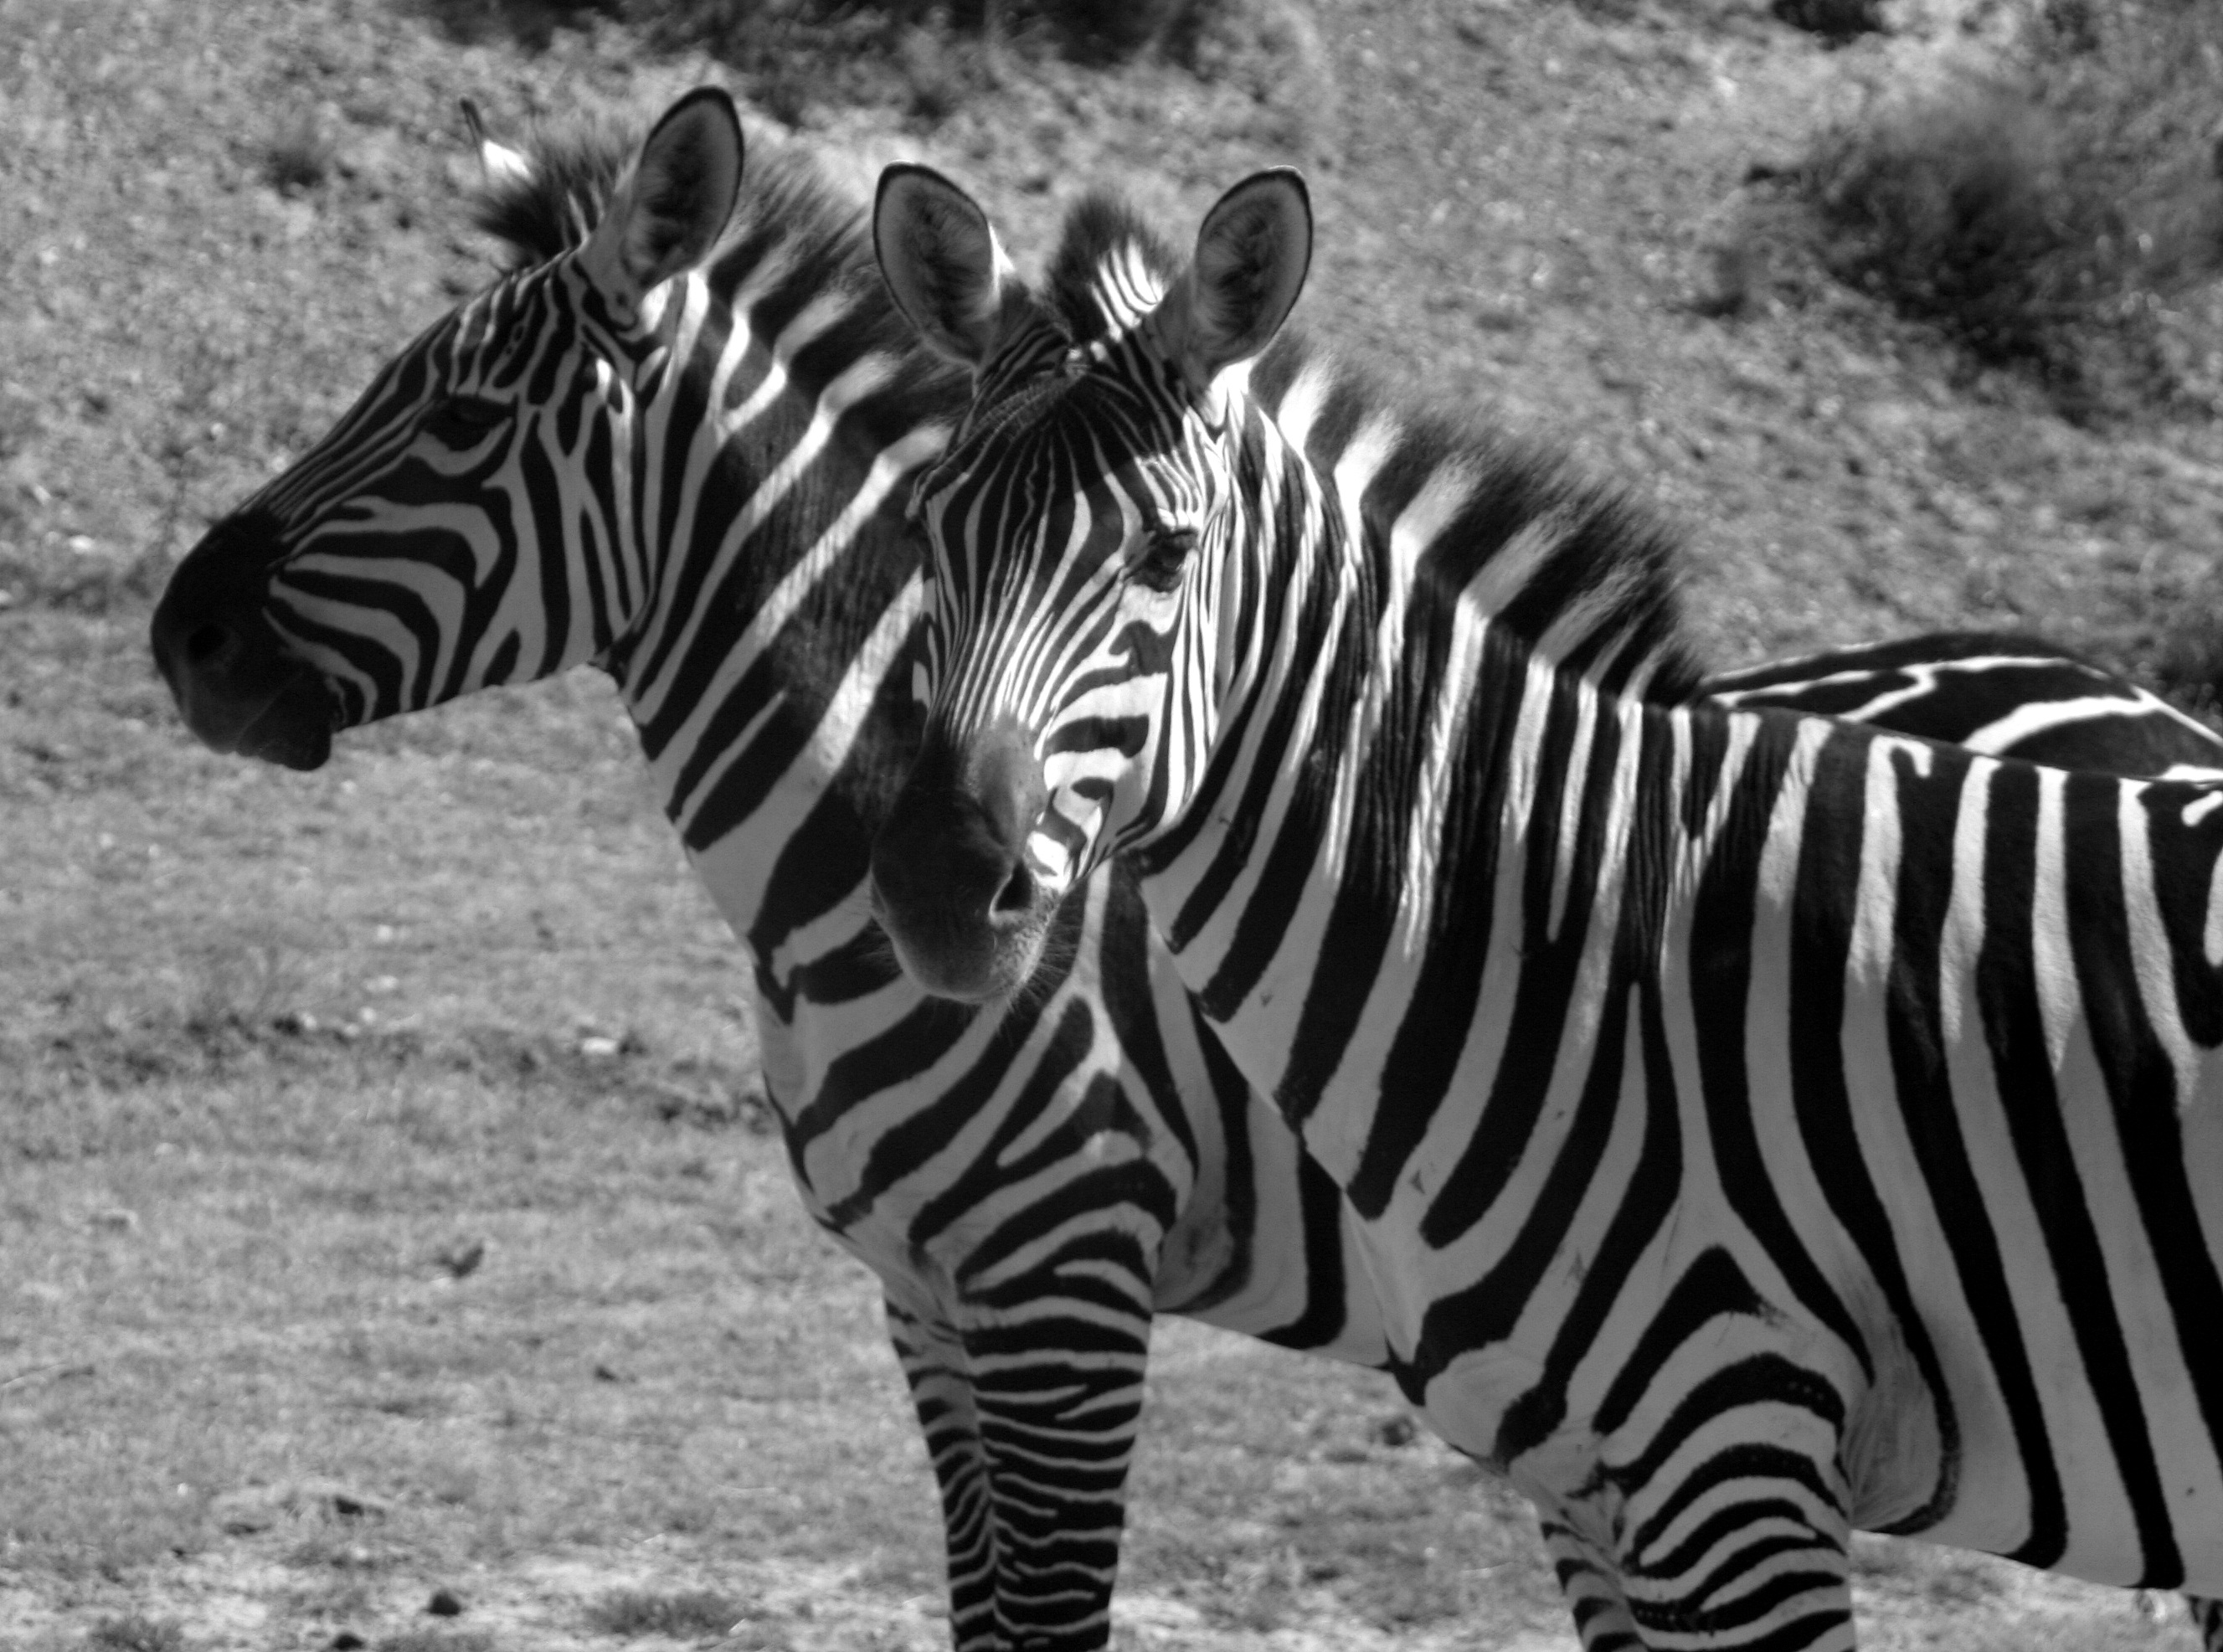
nature, black and white, group, white, animal, wildlife, standing, pattern, mammal, two, black, monochrome, fauna, zebra, striped, team, stripes, reserve, head, vertebrate, beautiful, hello, zebras, monochrome photography, horse like mammal